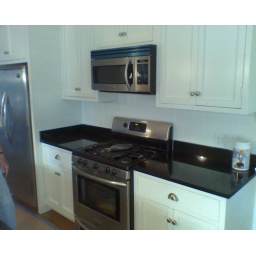
microwave above stove